Grand Lodge of Idaho

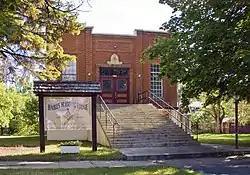
Hailey Masonic Lodge

The first organized Masonic activity in present-day Idaho dates to 1862, when a group of Freemasons organized an informal Masonic club in Florence in what was then Washington Territory. That same year, a dispensation was granted by the Grand Lodge of Washington to form a new Masonic Lodge in Lewiston. This Lodge was chartered in 1864 but disbanded a year later after a decline in gold mining activities in the area.